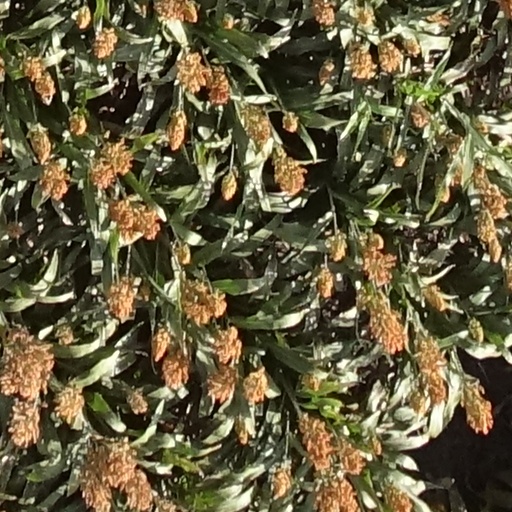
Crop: sorghum